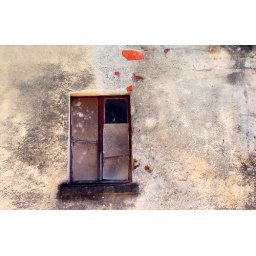
old window and wall in Italy, Lake Como